Leo Glans

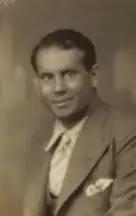

Leo Hendriques Hugo Glans (11 April 1911 in Paramaribo – 9 October 1980 in Wassenaar) was a Surinamese painter. He was the first Surinamese to study at the Rijksakademie.